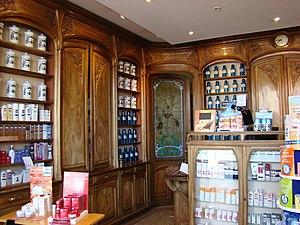
Pharmacie Malard à Commercy
La pharmacie Malard ou Mallard, actuellement pharmacie de l'Art nouveau, est une officine de pharmacie située à Commercy, dans le département de la Meuse, en région Lorraine.